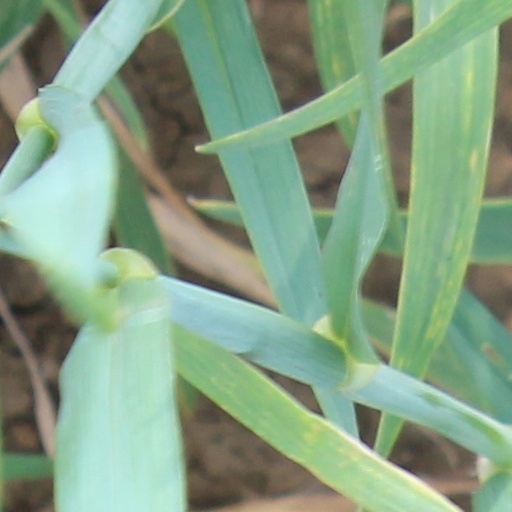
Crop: wheat